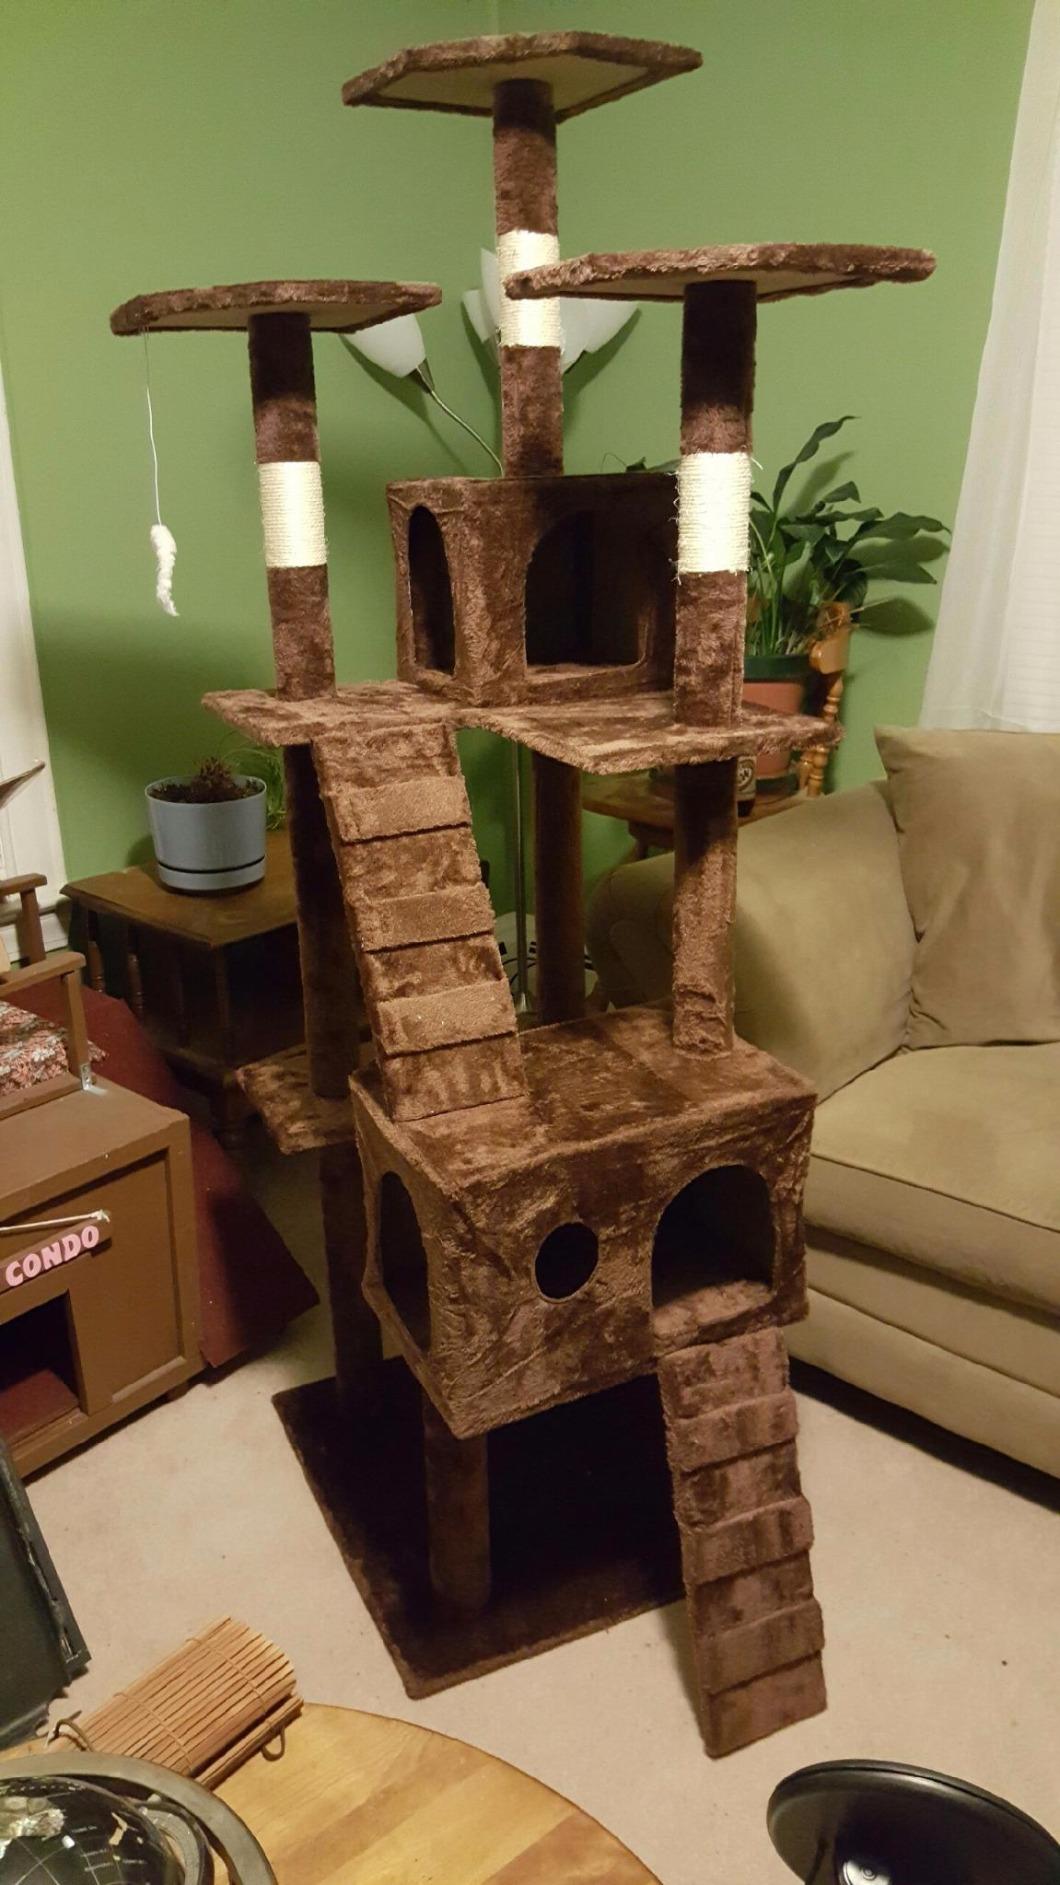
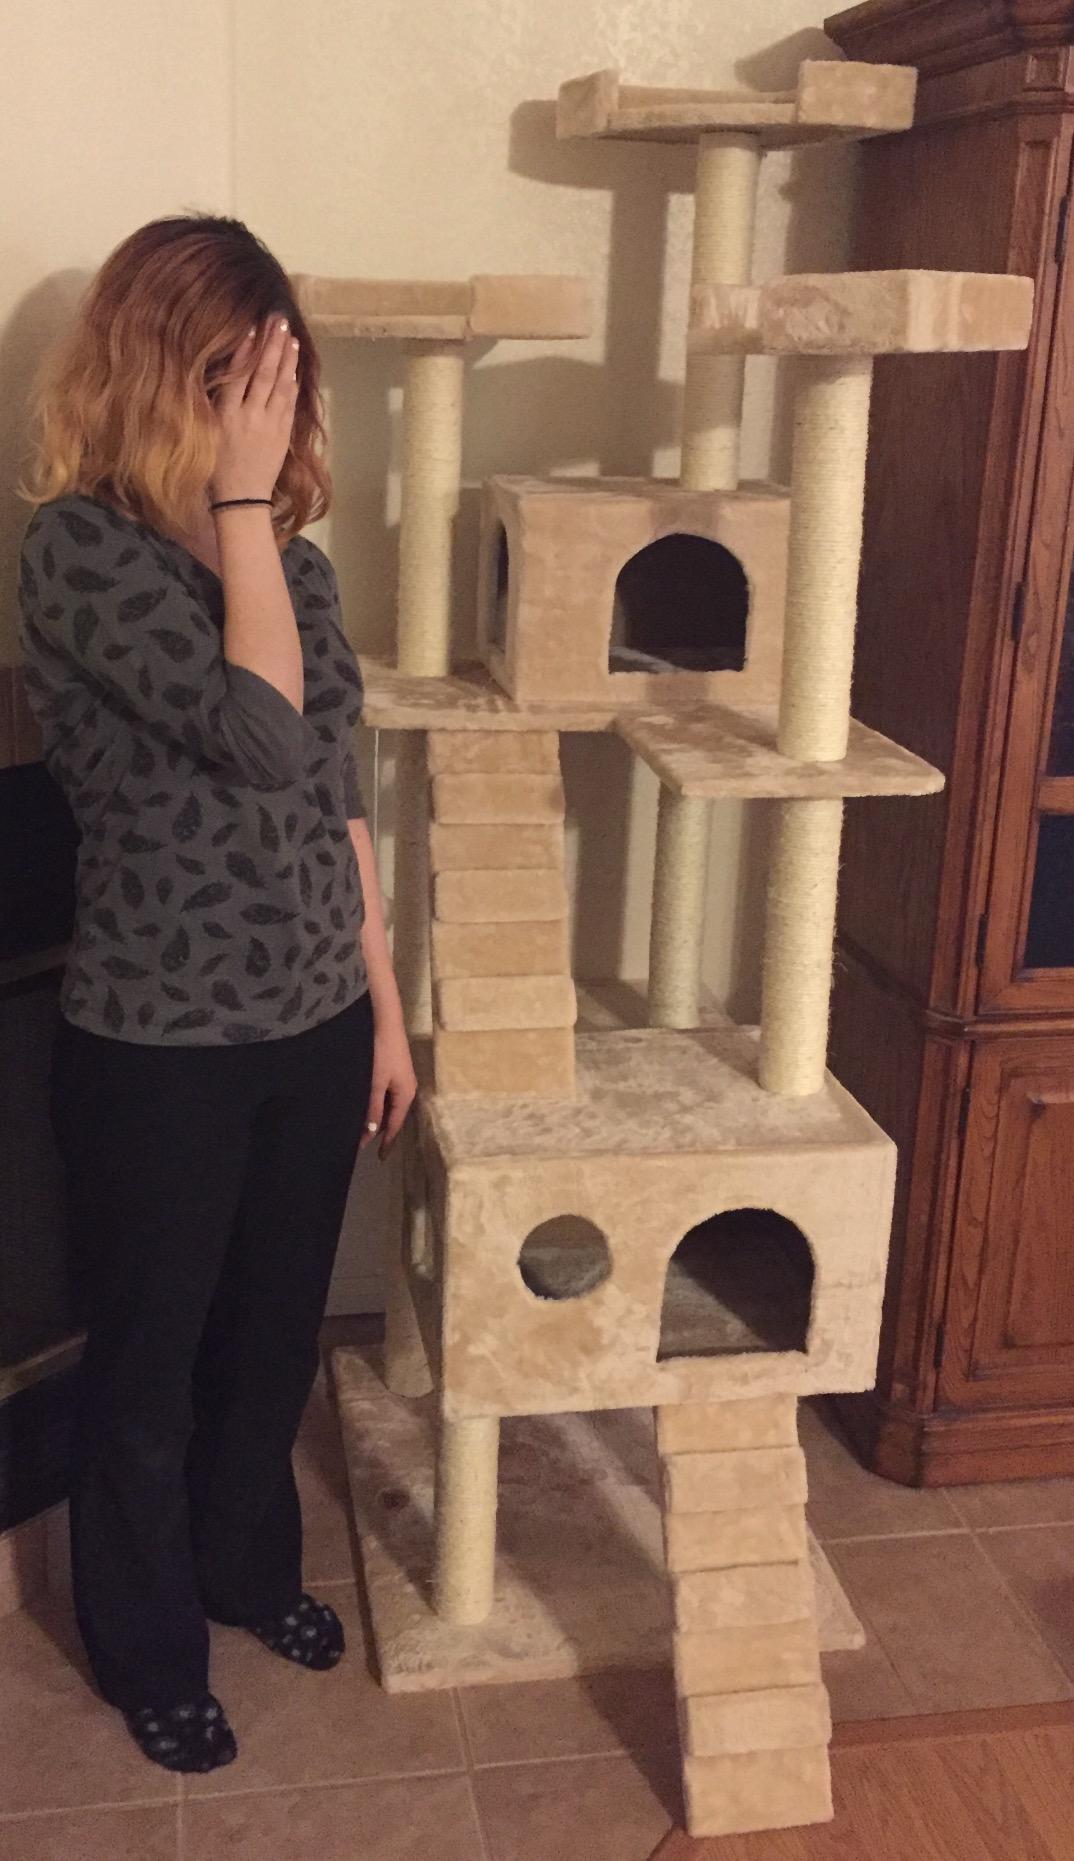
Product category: items_cat tree
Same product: no